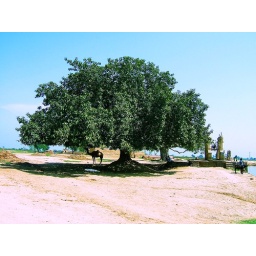
Shady Banyan tree and water pond with an village well is common scene in northern India.